Britain's Bourse

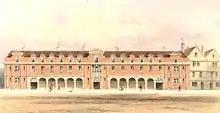

Britain's Bourse, also known as the New Exchange, was a shopping arcade located on the Strand, London opened by James I in 1609. It was demolished in 1737.